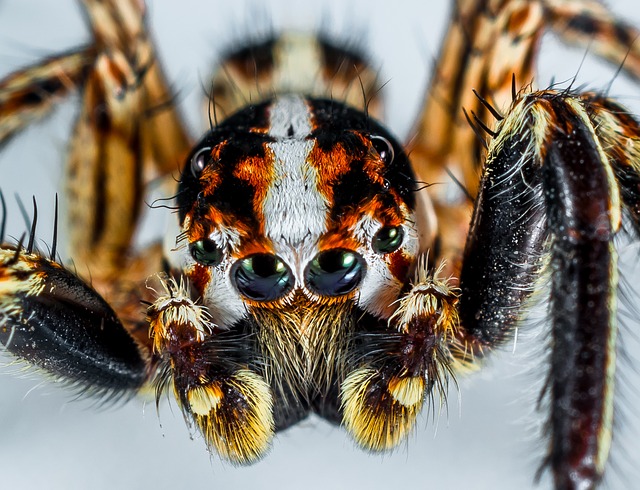
Label: ragno